John II, Duke of Saxe-Lauenburg

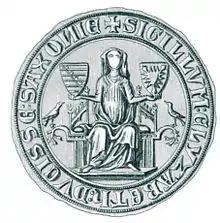
Seal of Elizabeth of Holstein-Rendsburg, ca. 1318

Ca. 1315 John II married Elizabeth of Holstein-Rendsburg (*ca. 1300–1340*), sister of Count Gerard III "the Great". John and Elizabeth had the following son: